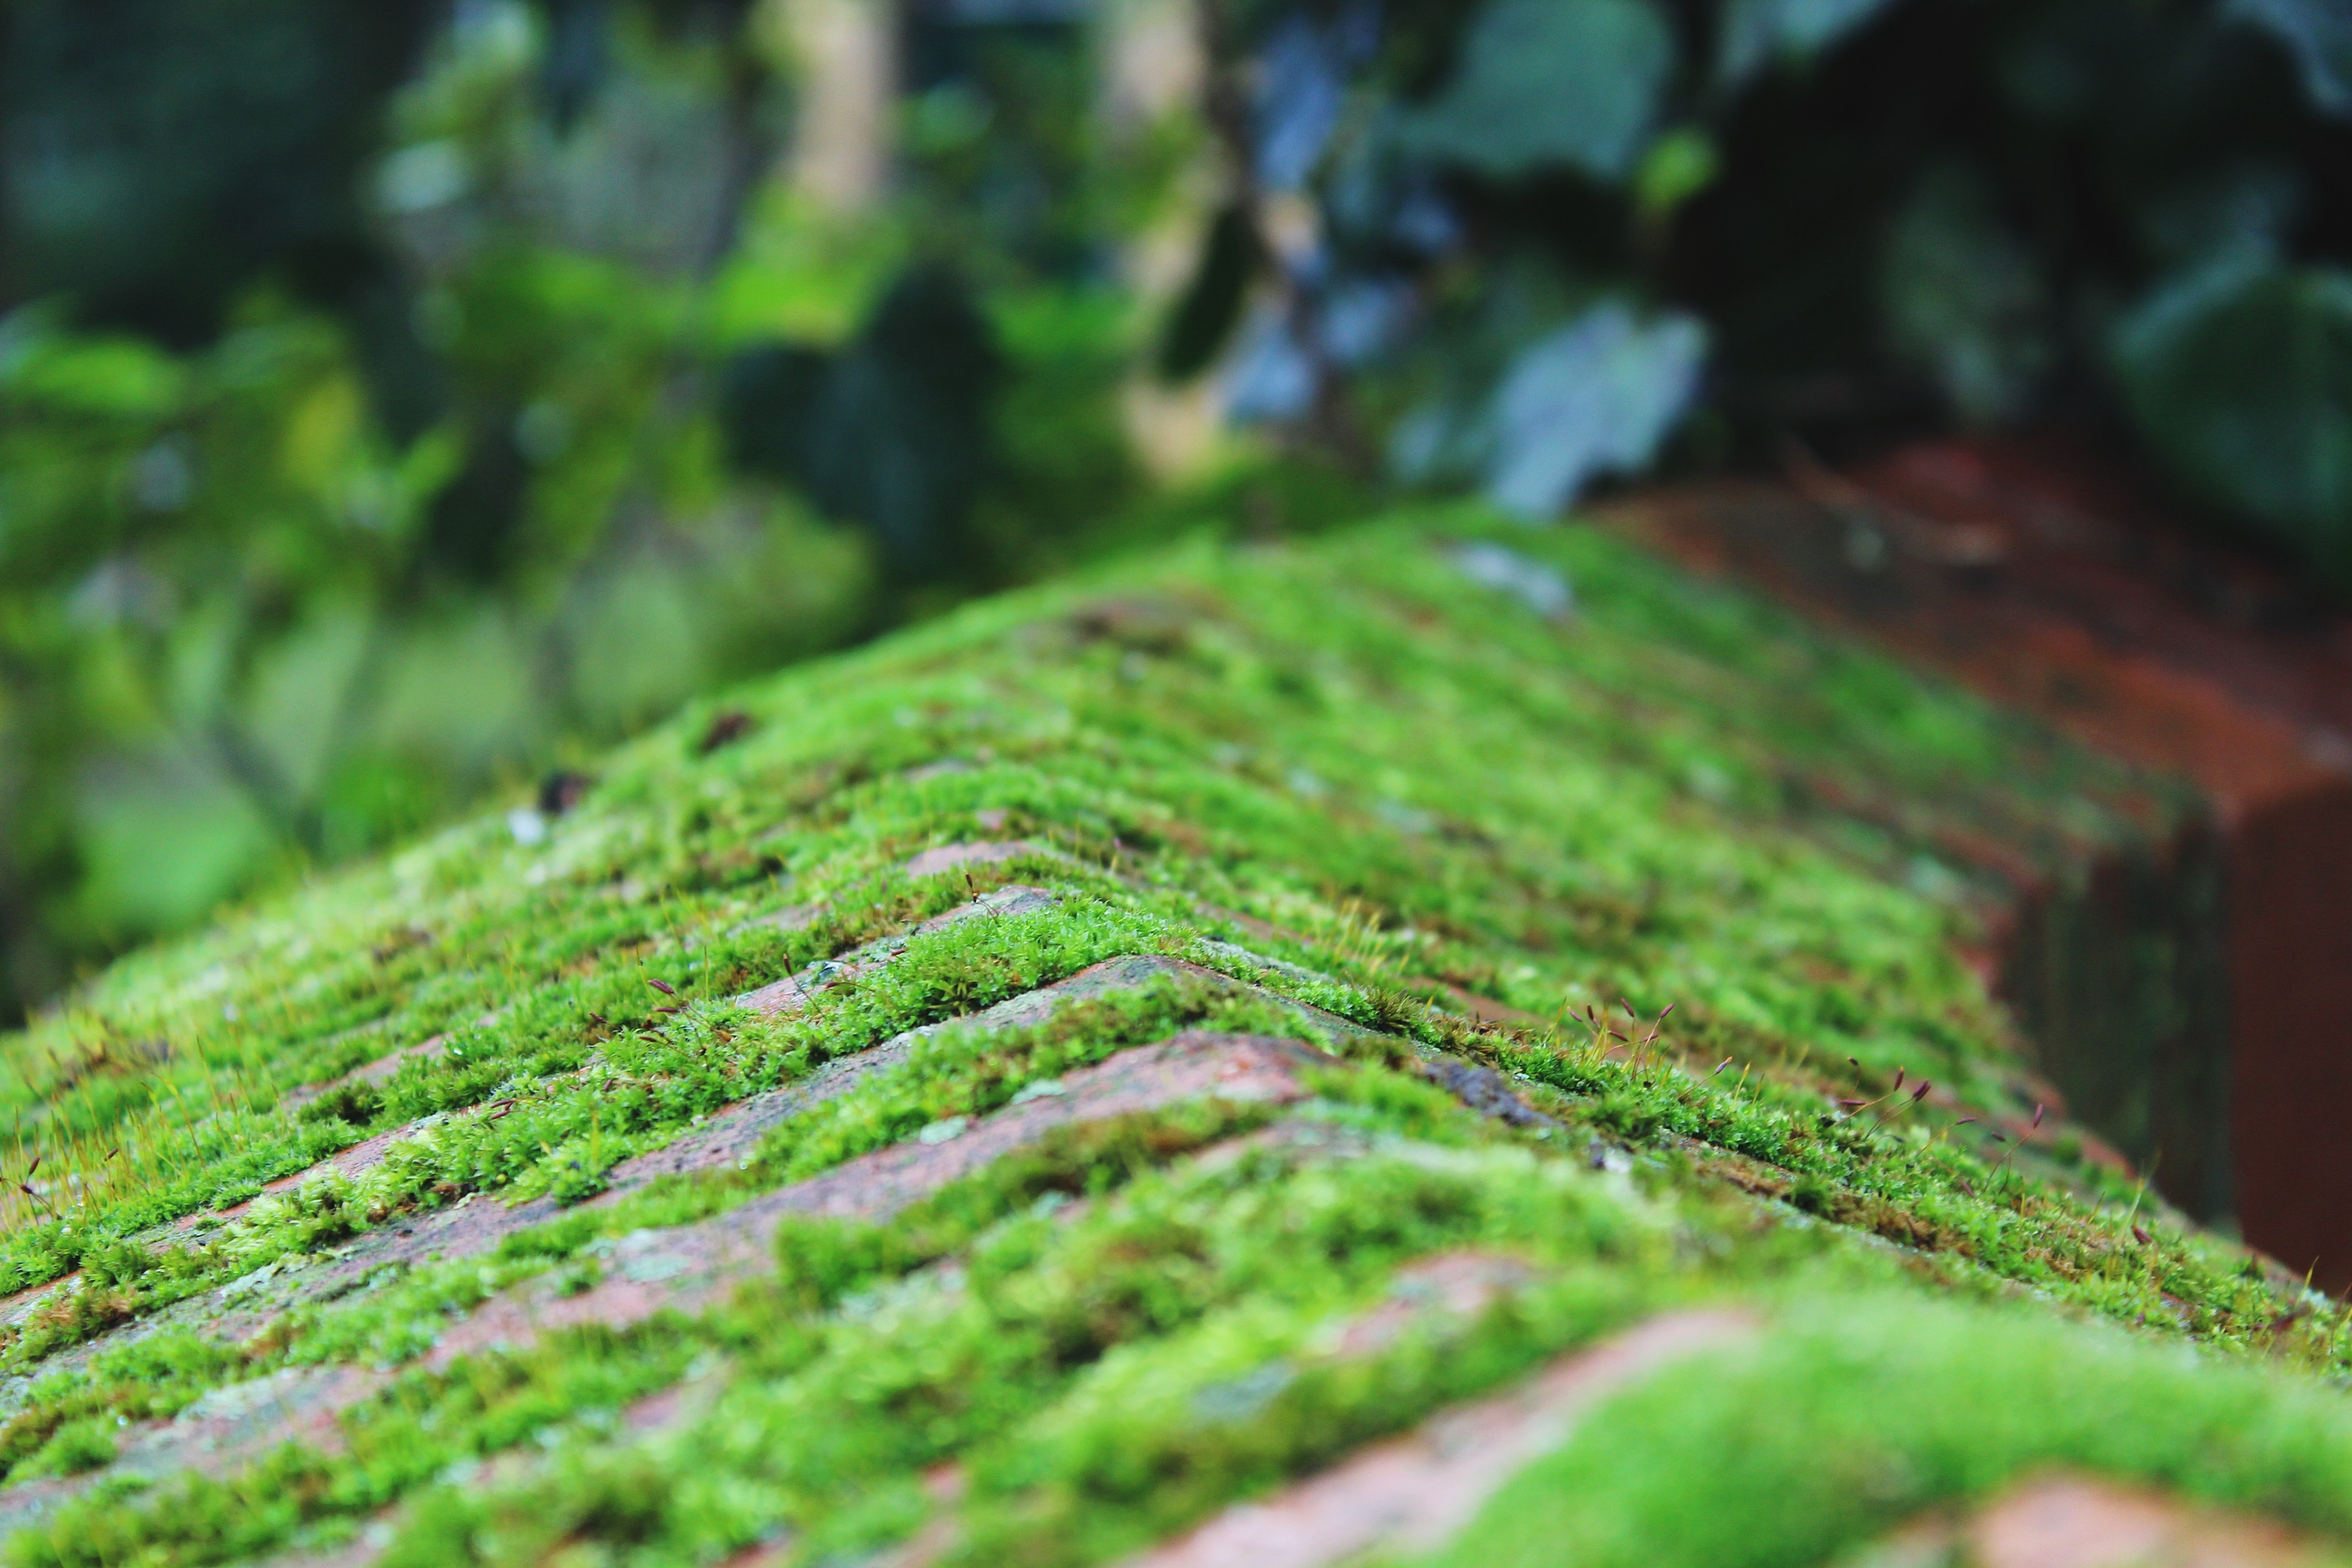
tree, nature, forest, grass, plant, lawn, sunlight, leaf, flower, old, wall, stone, overgrown, moss, green, jungle, soil, botany, stone wall, garden, flora, weathered, close up, vegetation, rainforest, woodland, habitat, masonry, macro photography, fouling, public record, ingrowing, old brick wall, non vascular land plant